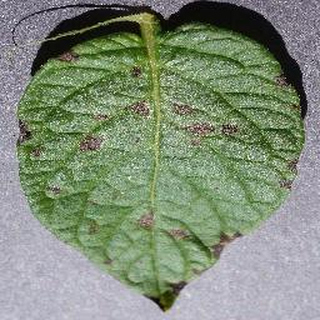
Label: potato_early_blight